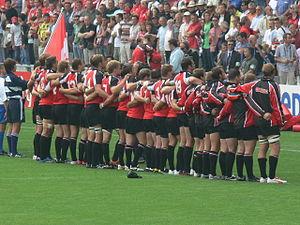
La Coupe du monde de rugby à XV 2007 se déroule du 7 septembre au 20 octobre 2007 en France, au pays de Galles et en Écosse. Il s’agit de la troisième phase finale de la compétition se disputant sur le sol européen. Le pays organisateur a été choisi en avril 2003.
L'équipe du Canada de rugby à XV est l'équipe représentant le Canada dans les compétitions internationales majeures de rugby à XV.